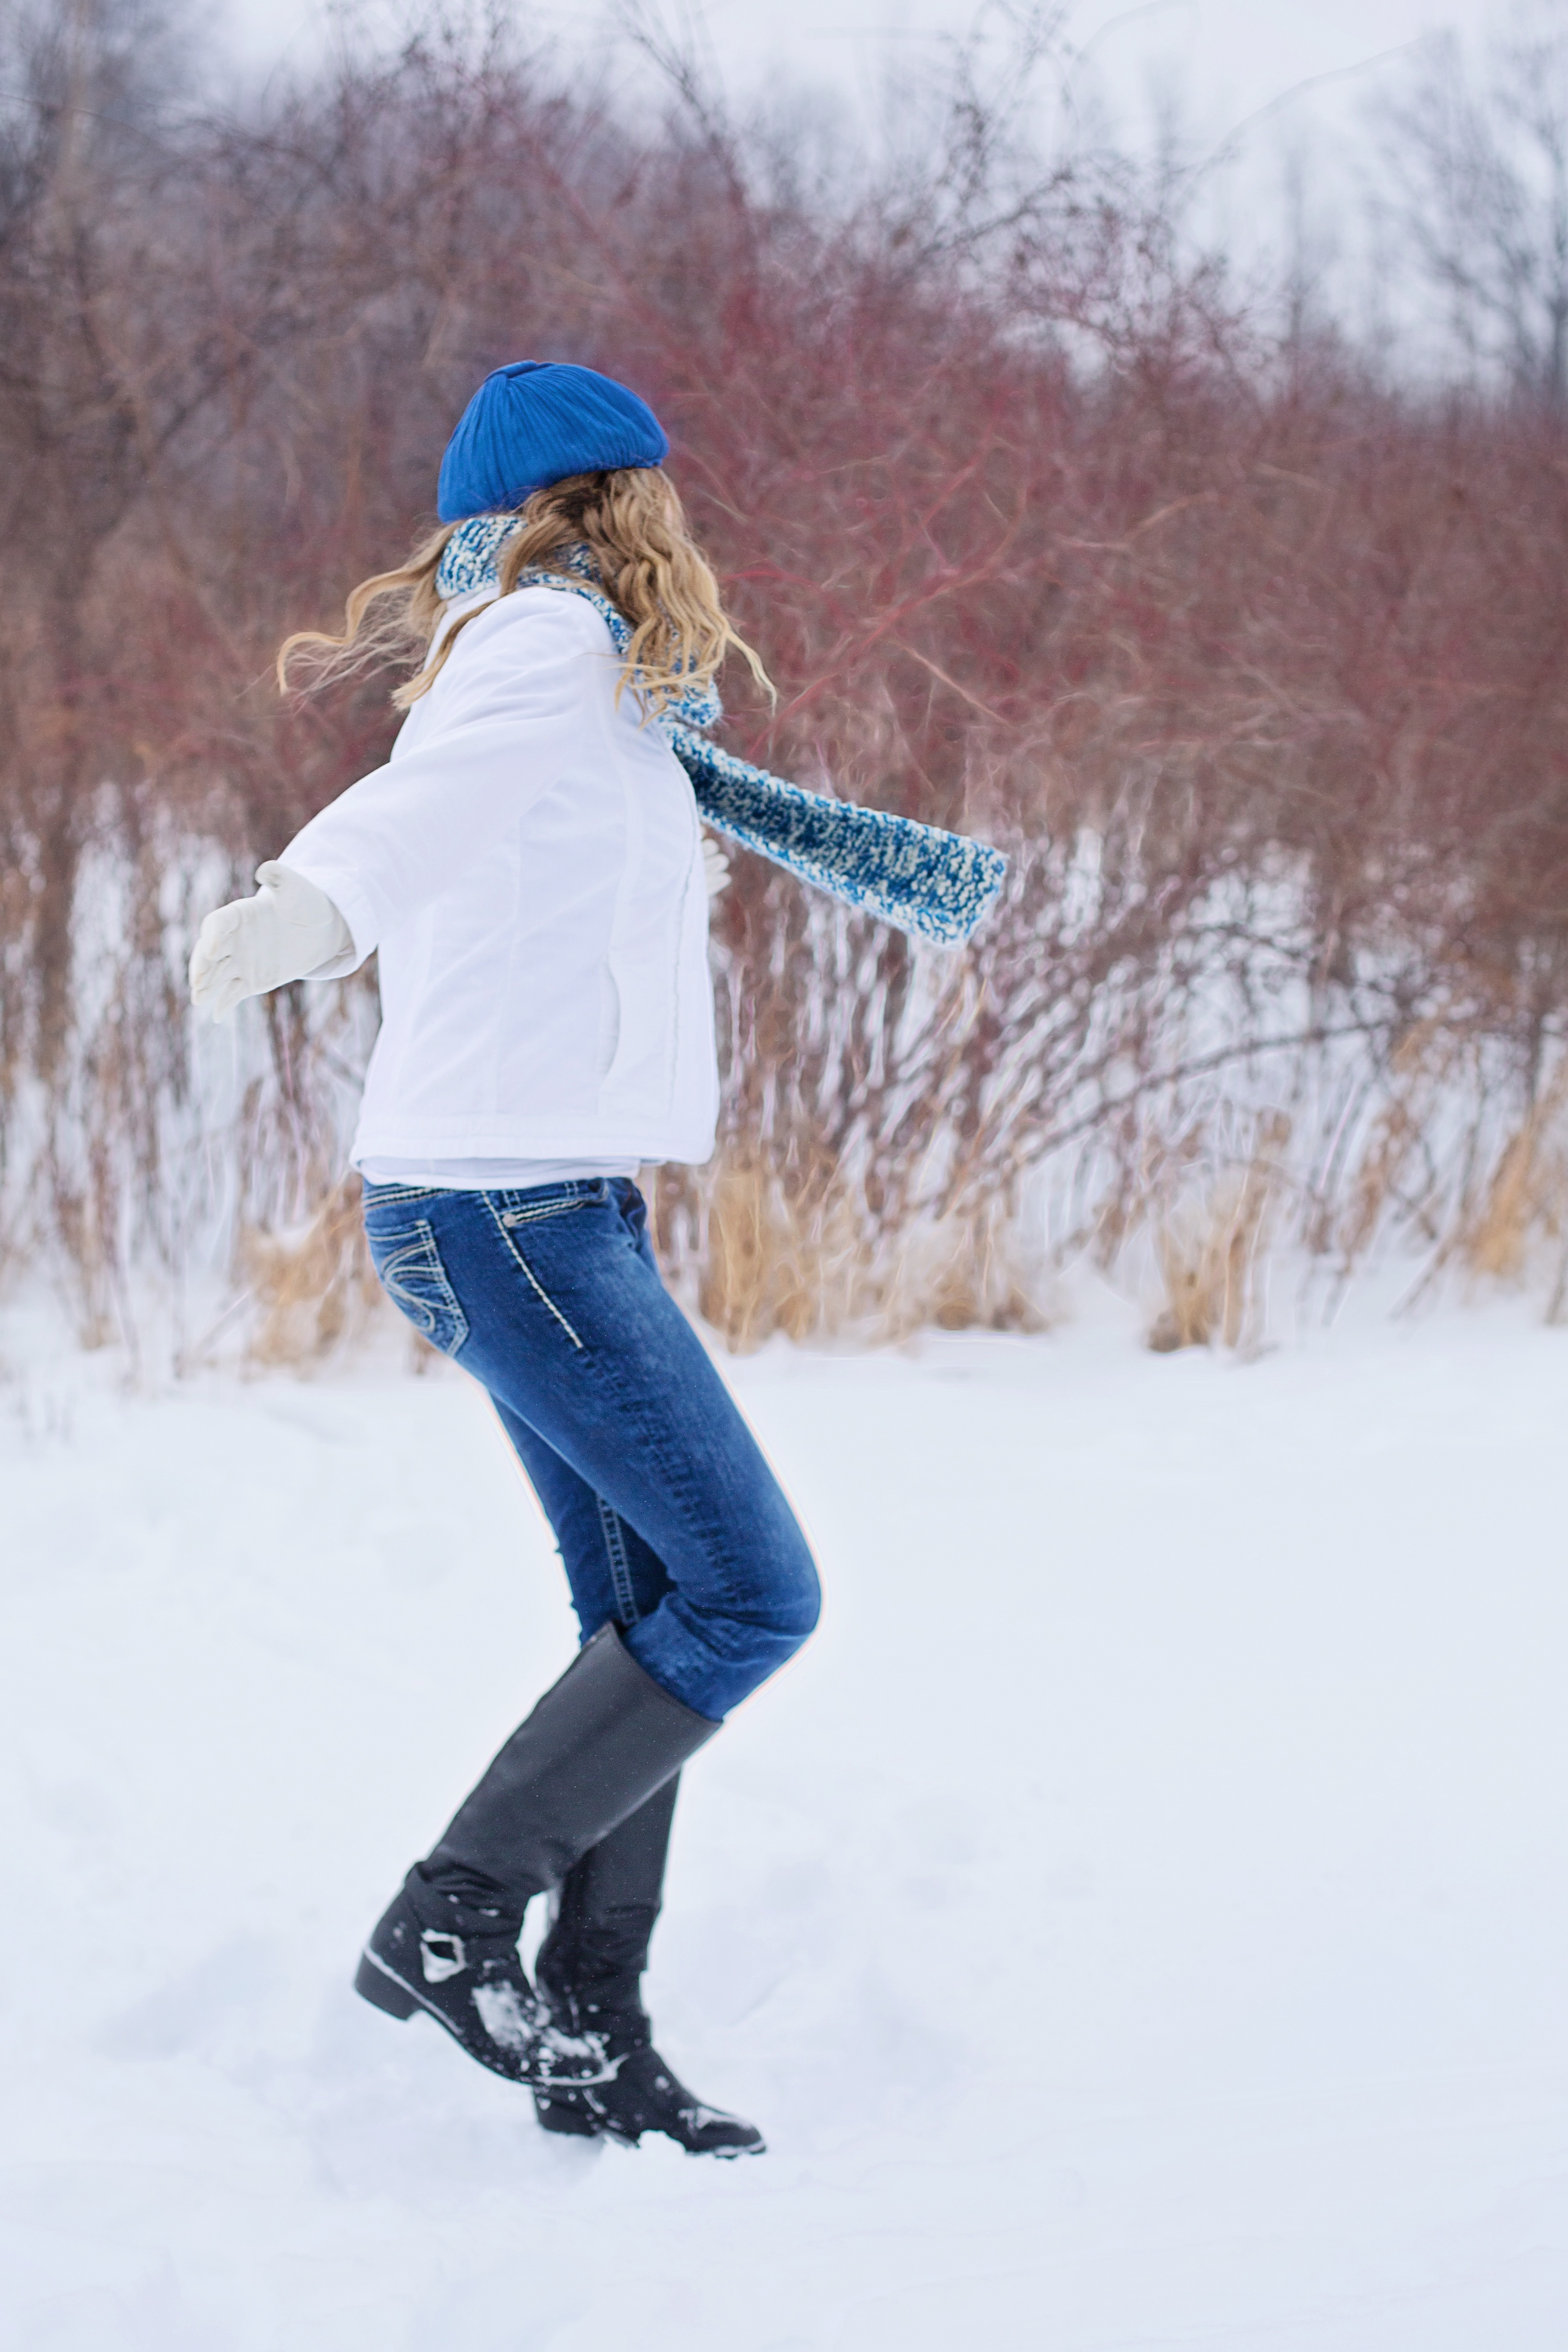
snow, winter, woman, young, weather, snowshoe, playing, season, winter sport, happiness, sports, footwear, freezing, nordic skiing